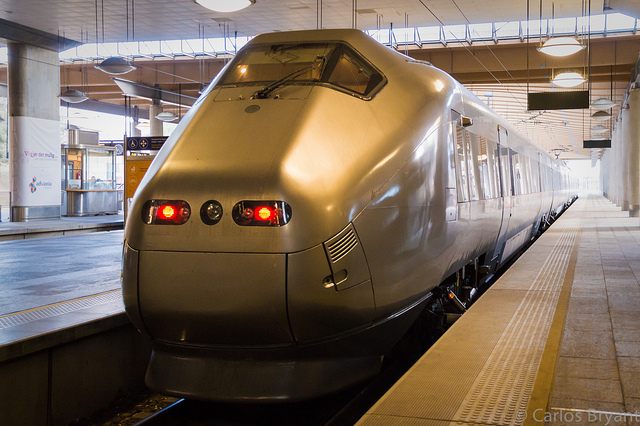
A large long train on a steel track.

A silver train standing still on the train track.

A high speed passenger train pulling away from the train station.

A train pulling into a train station with no people on the platform.

A silver train pulled into a train station platform.